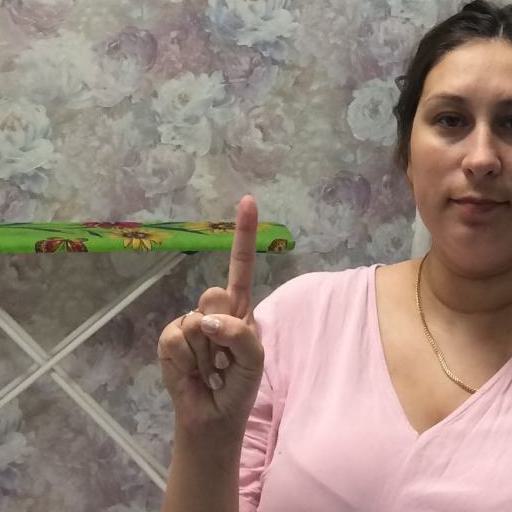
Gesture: one